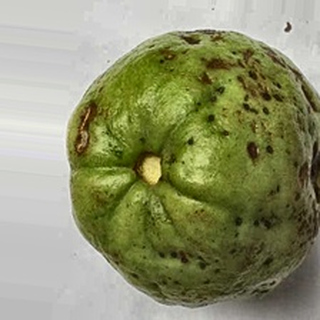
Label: guava_anthracnose